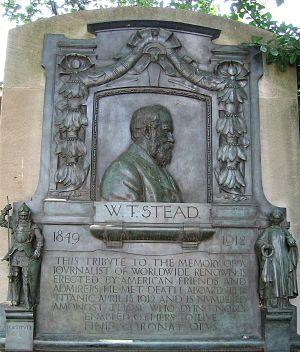
William Thomas Stead, communément appelé W. T. Stead, né le 5 juillet 1849 à Embleton dans le Northumberland et mort le 15 avril 1912 lors du naufrage du Titanic, est un journaliste engagé, écrivain et spiritualiste anglais.